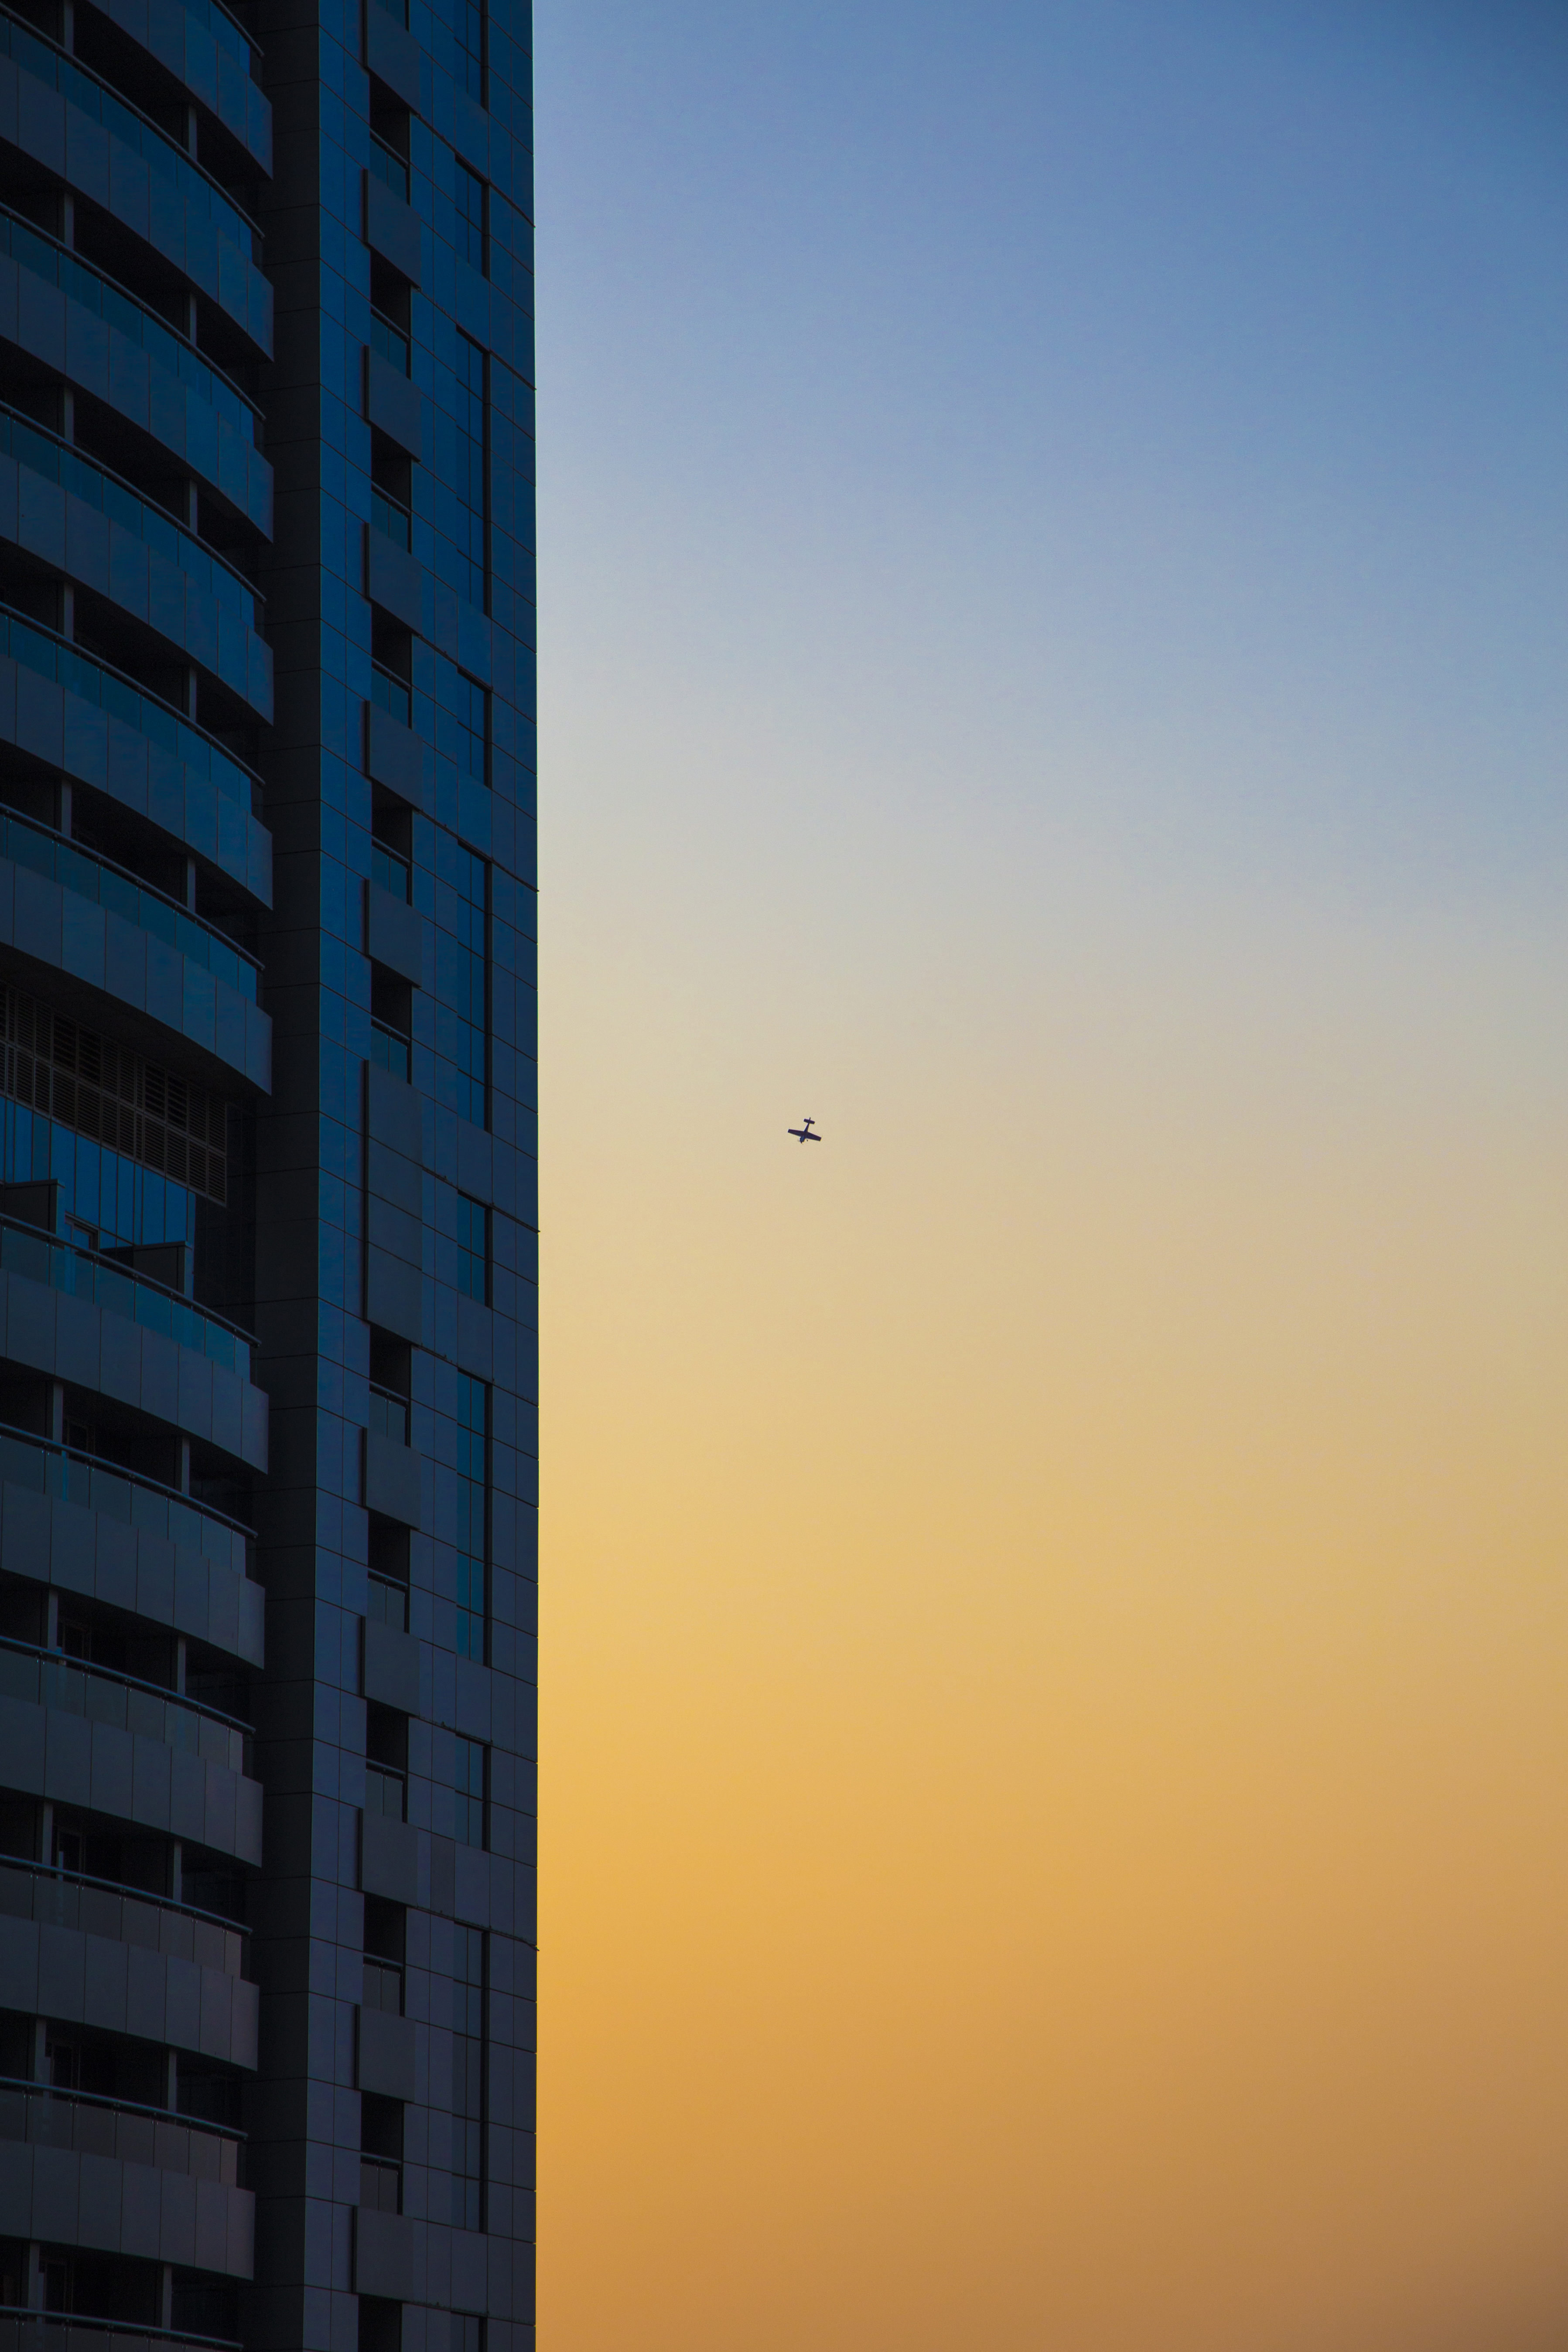
sun, sky, daytime, skyscraper, building, atmosphere, tower block, architecture, horizon, metropolis, morning, sunset, dusk, dawn, cloud, evening, skyline, metropolitan area, city, tower, sunlight, sunrise, facade